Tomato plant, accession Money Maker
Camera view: horizontal (90 deg, fisheye); turntable rotation: 60 degrees
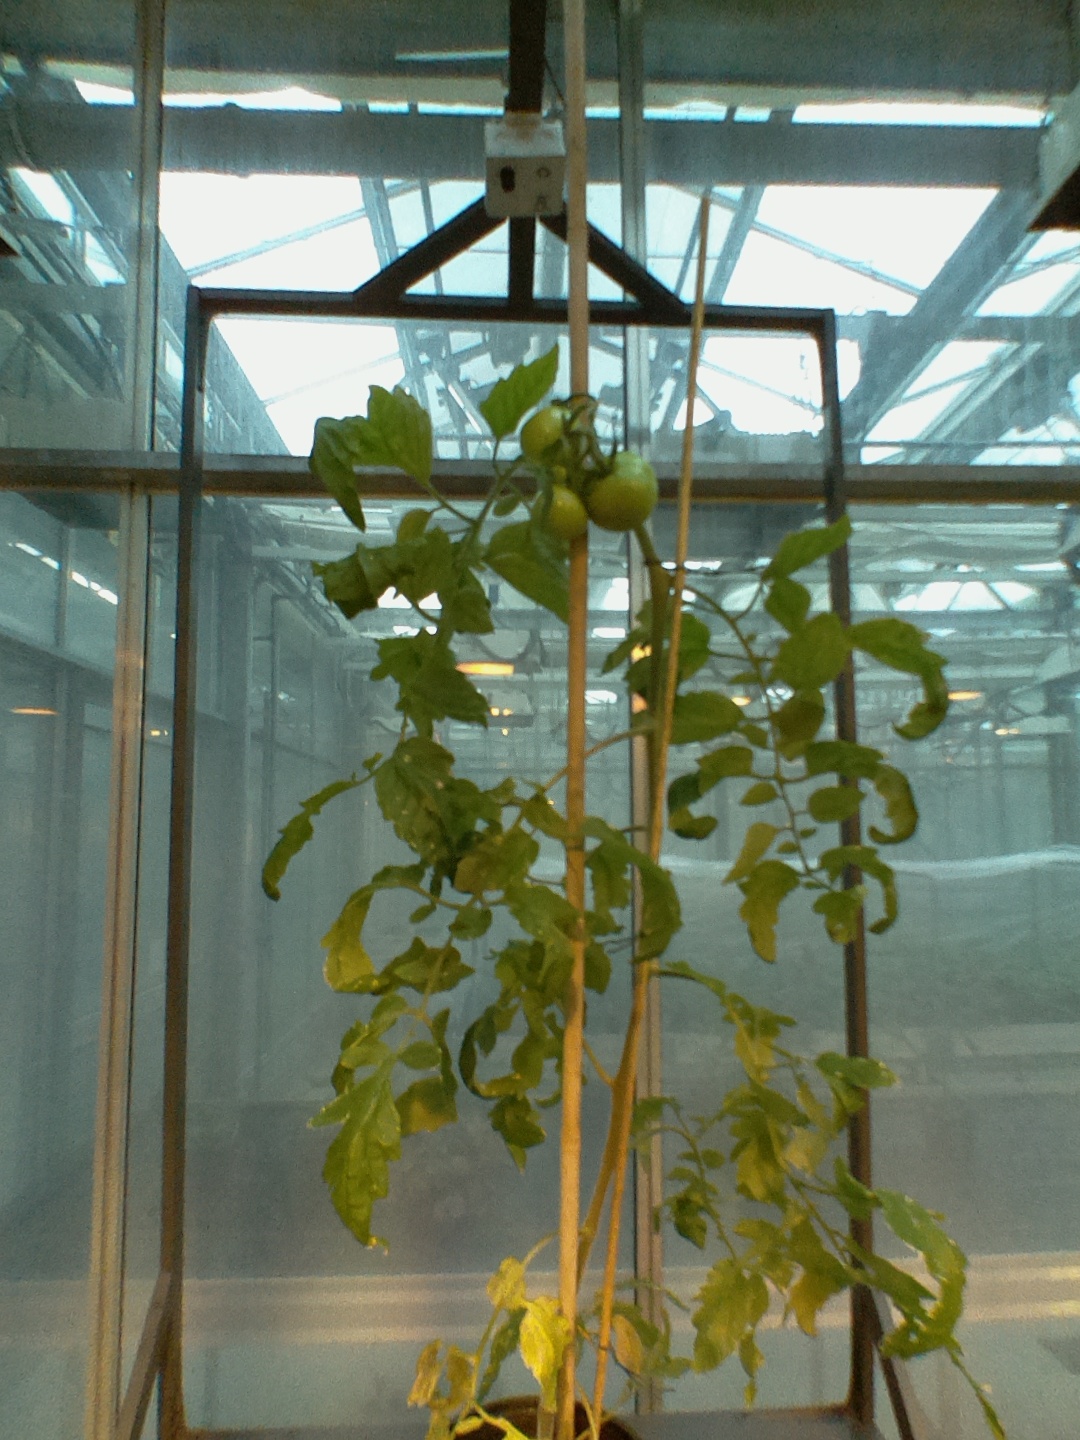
BBCH growth stage 77: 70%-80% of final fruit size